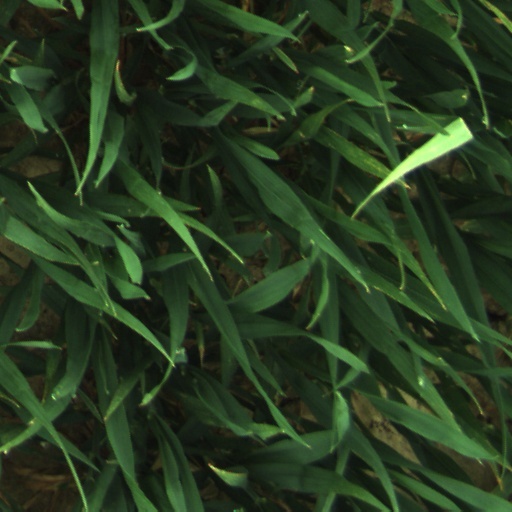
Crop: wheat